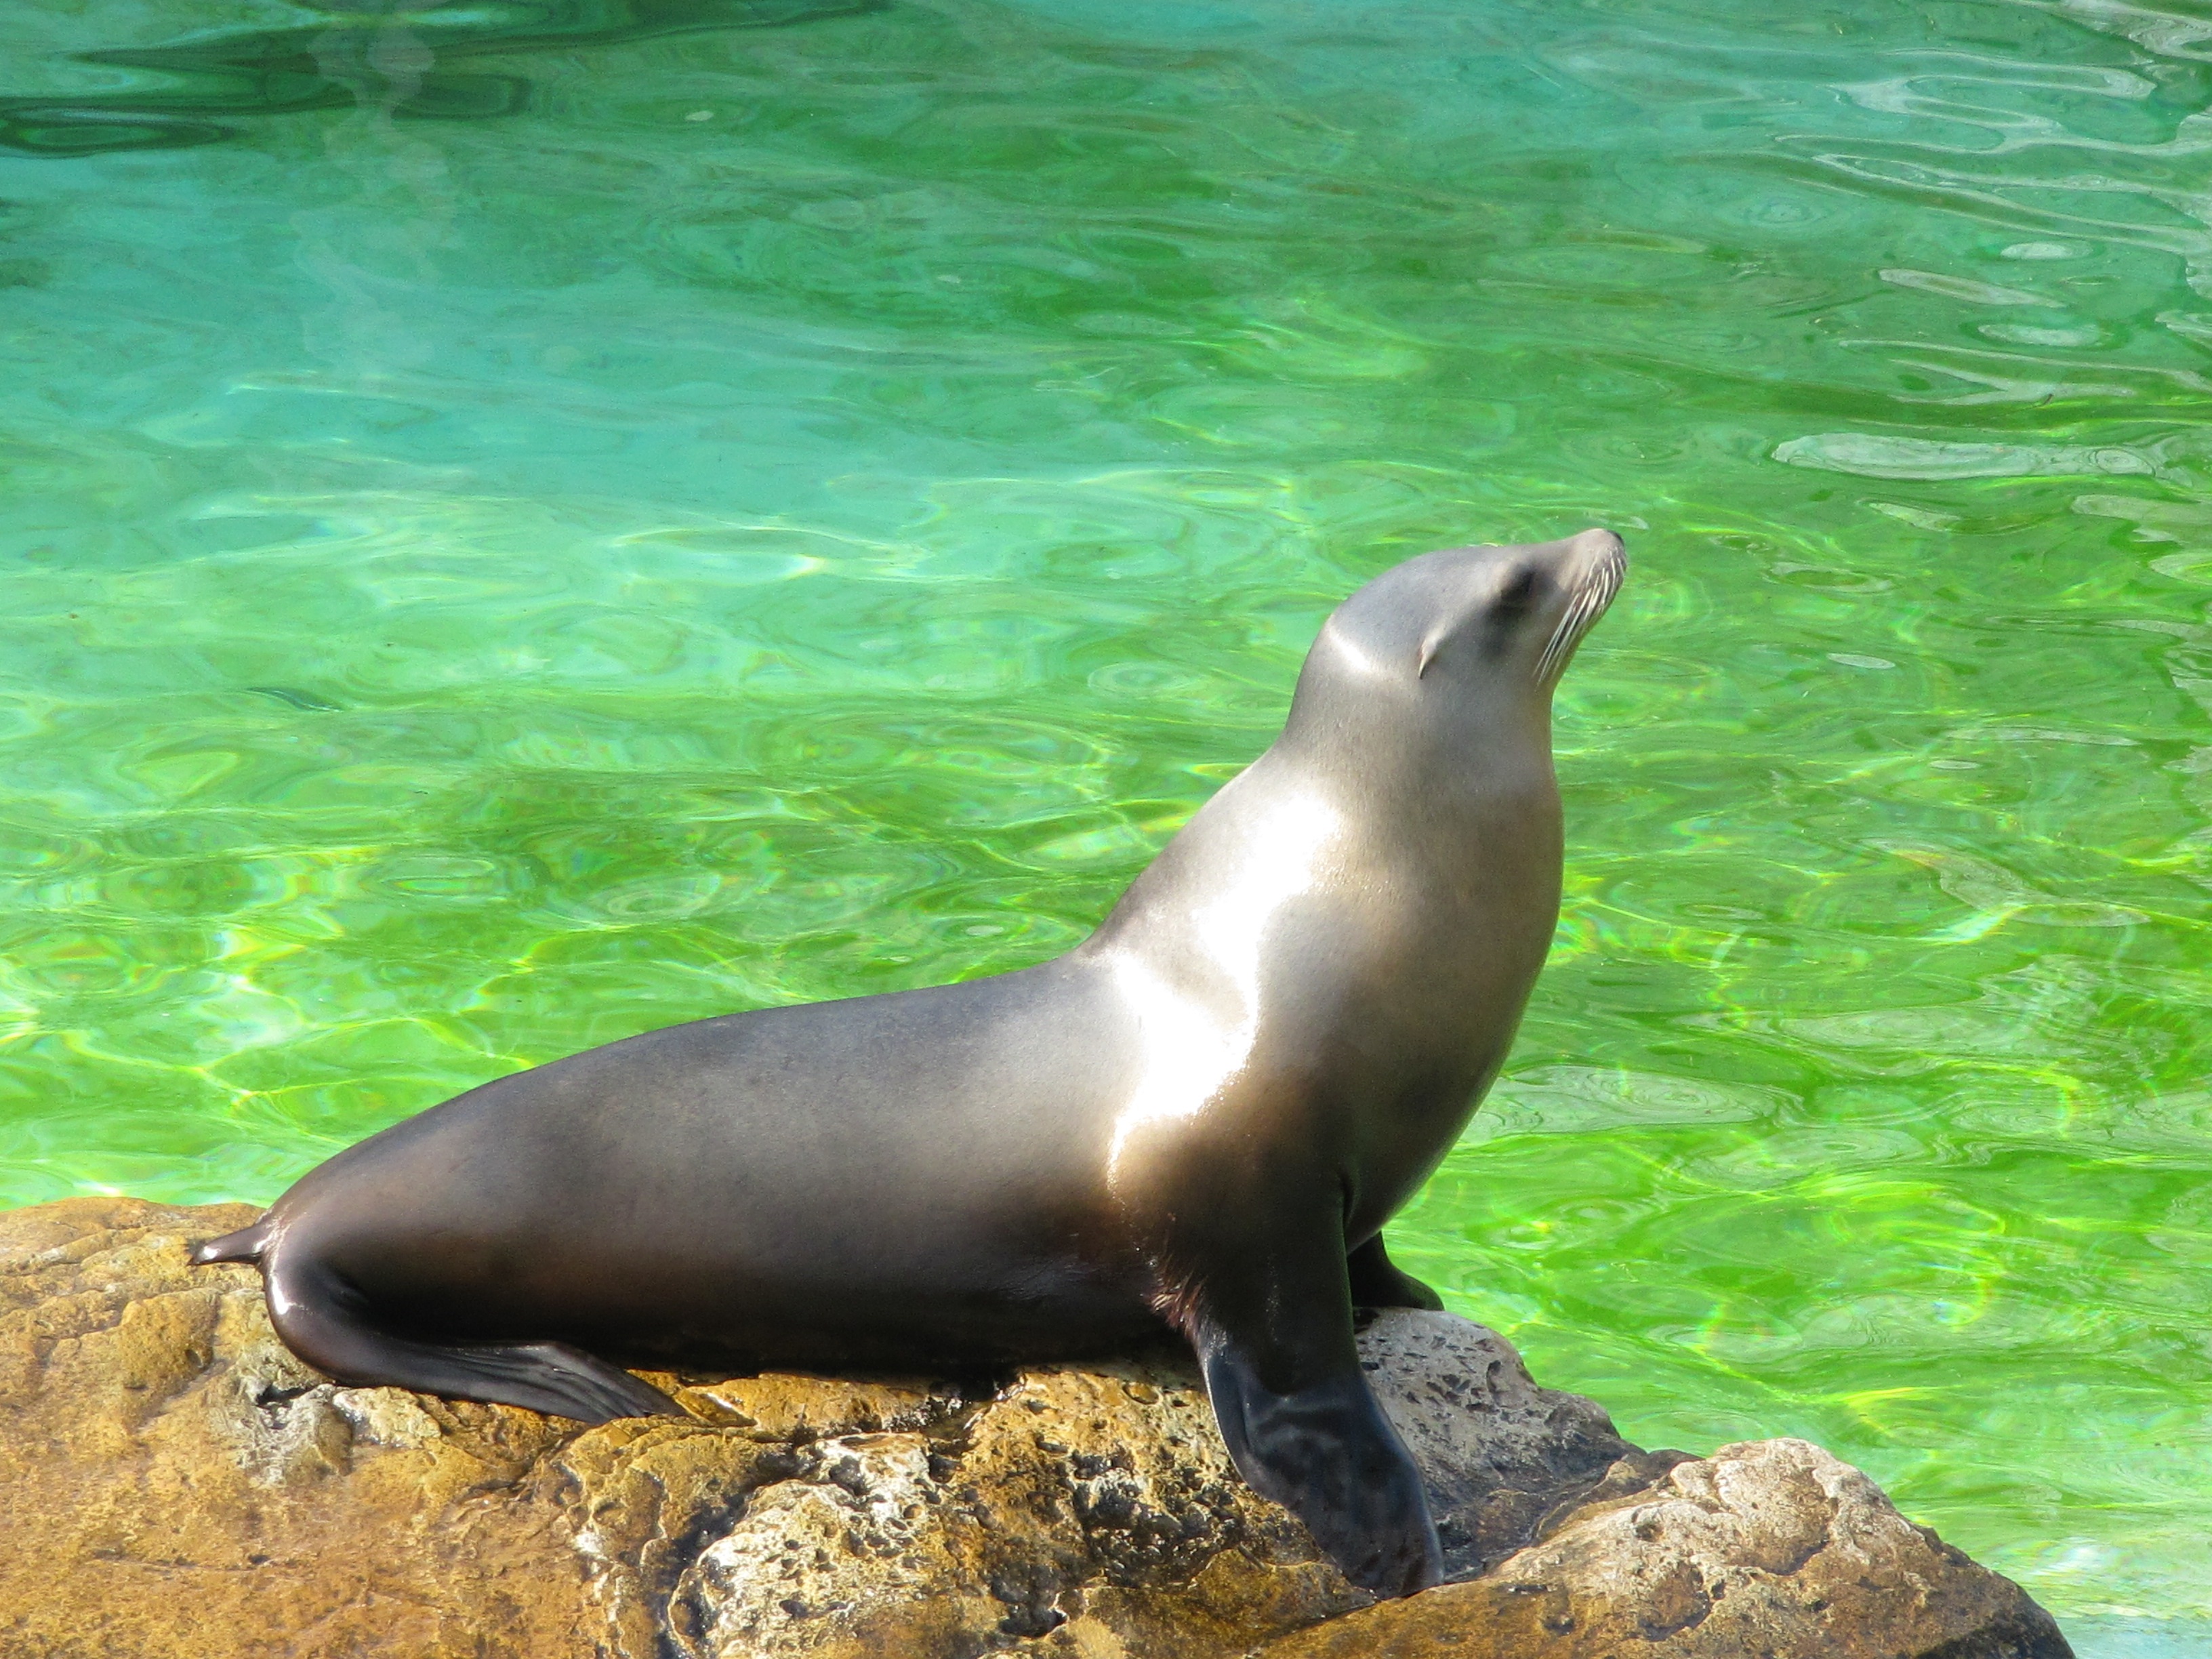
sea, animal, wildlife, zoo, mammal, fauna, sea lion, seals, vertebrate, otter, awakened, harbor seal, marine mammal